Aécio Neves

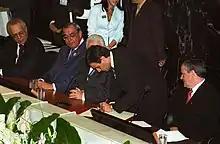
Neves upon becoming governor of Minas Gerais on 1 January 2003.

On 6 October 2002 Neves was elected governor of Minas Gerais. On 28 March 2006, Aécio announced his candidacy and soon after was reelected, Neves became the second longest-serving governor in state history. The Government of Minas Gerais expropriated a piece of land owned by Neves's great-uncle, estimated at R$1 million. His great-uncle requested R$20 million for the indemnification. The State appealed the value in the Justice and the indemnification was annulled.